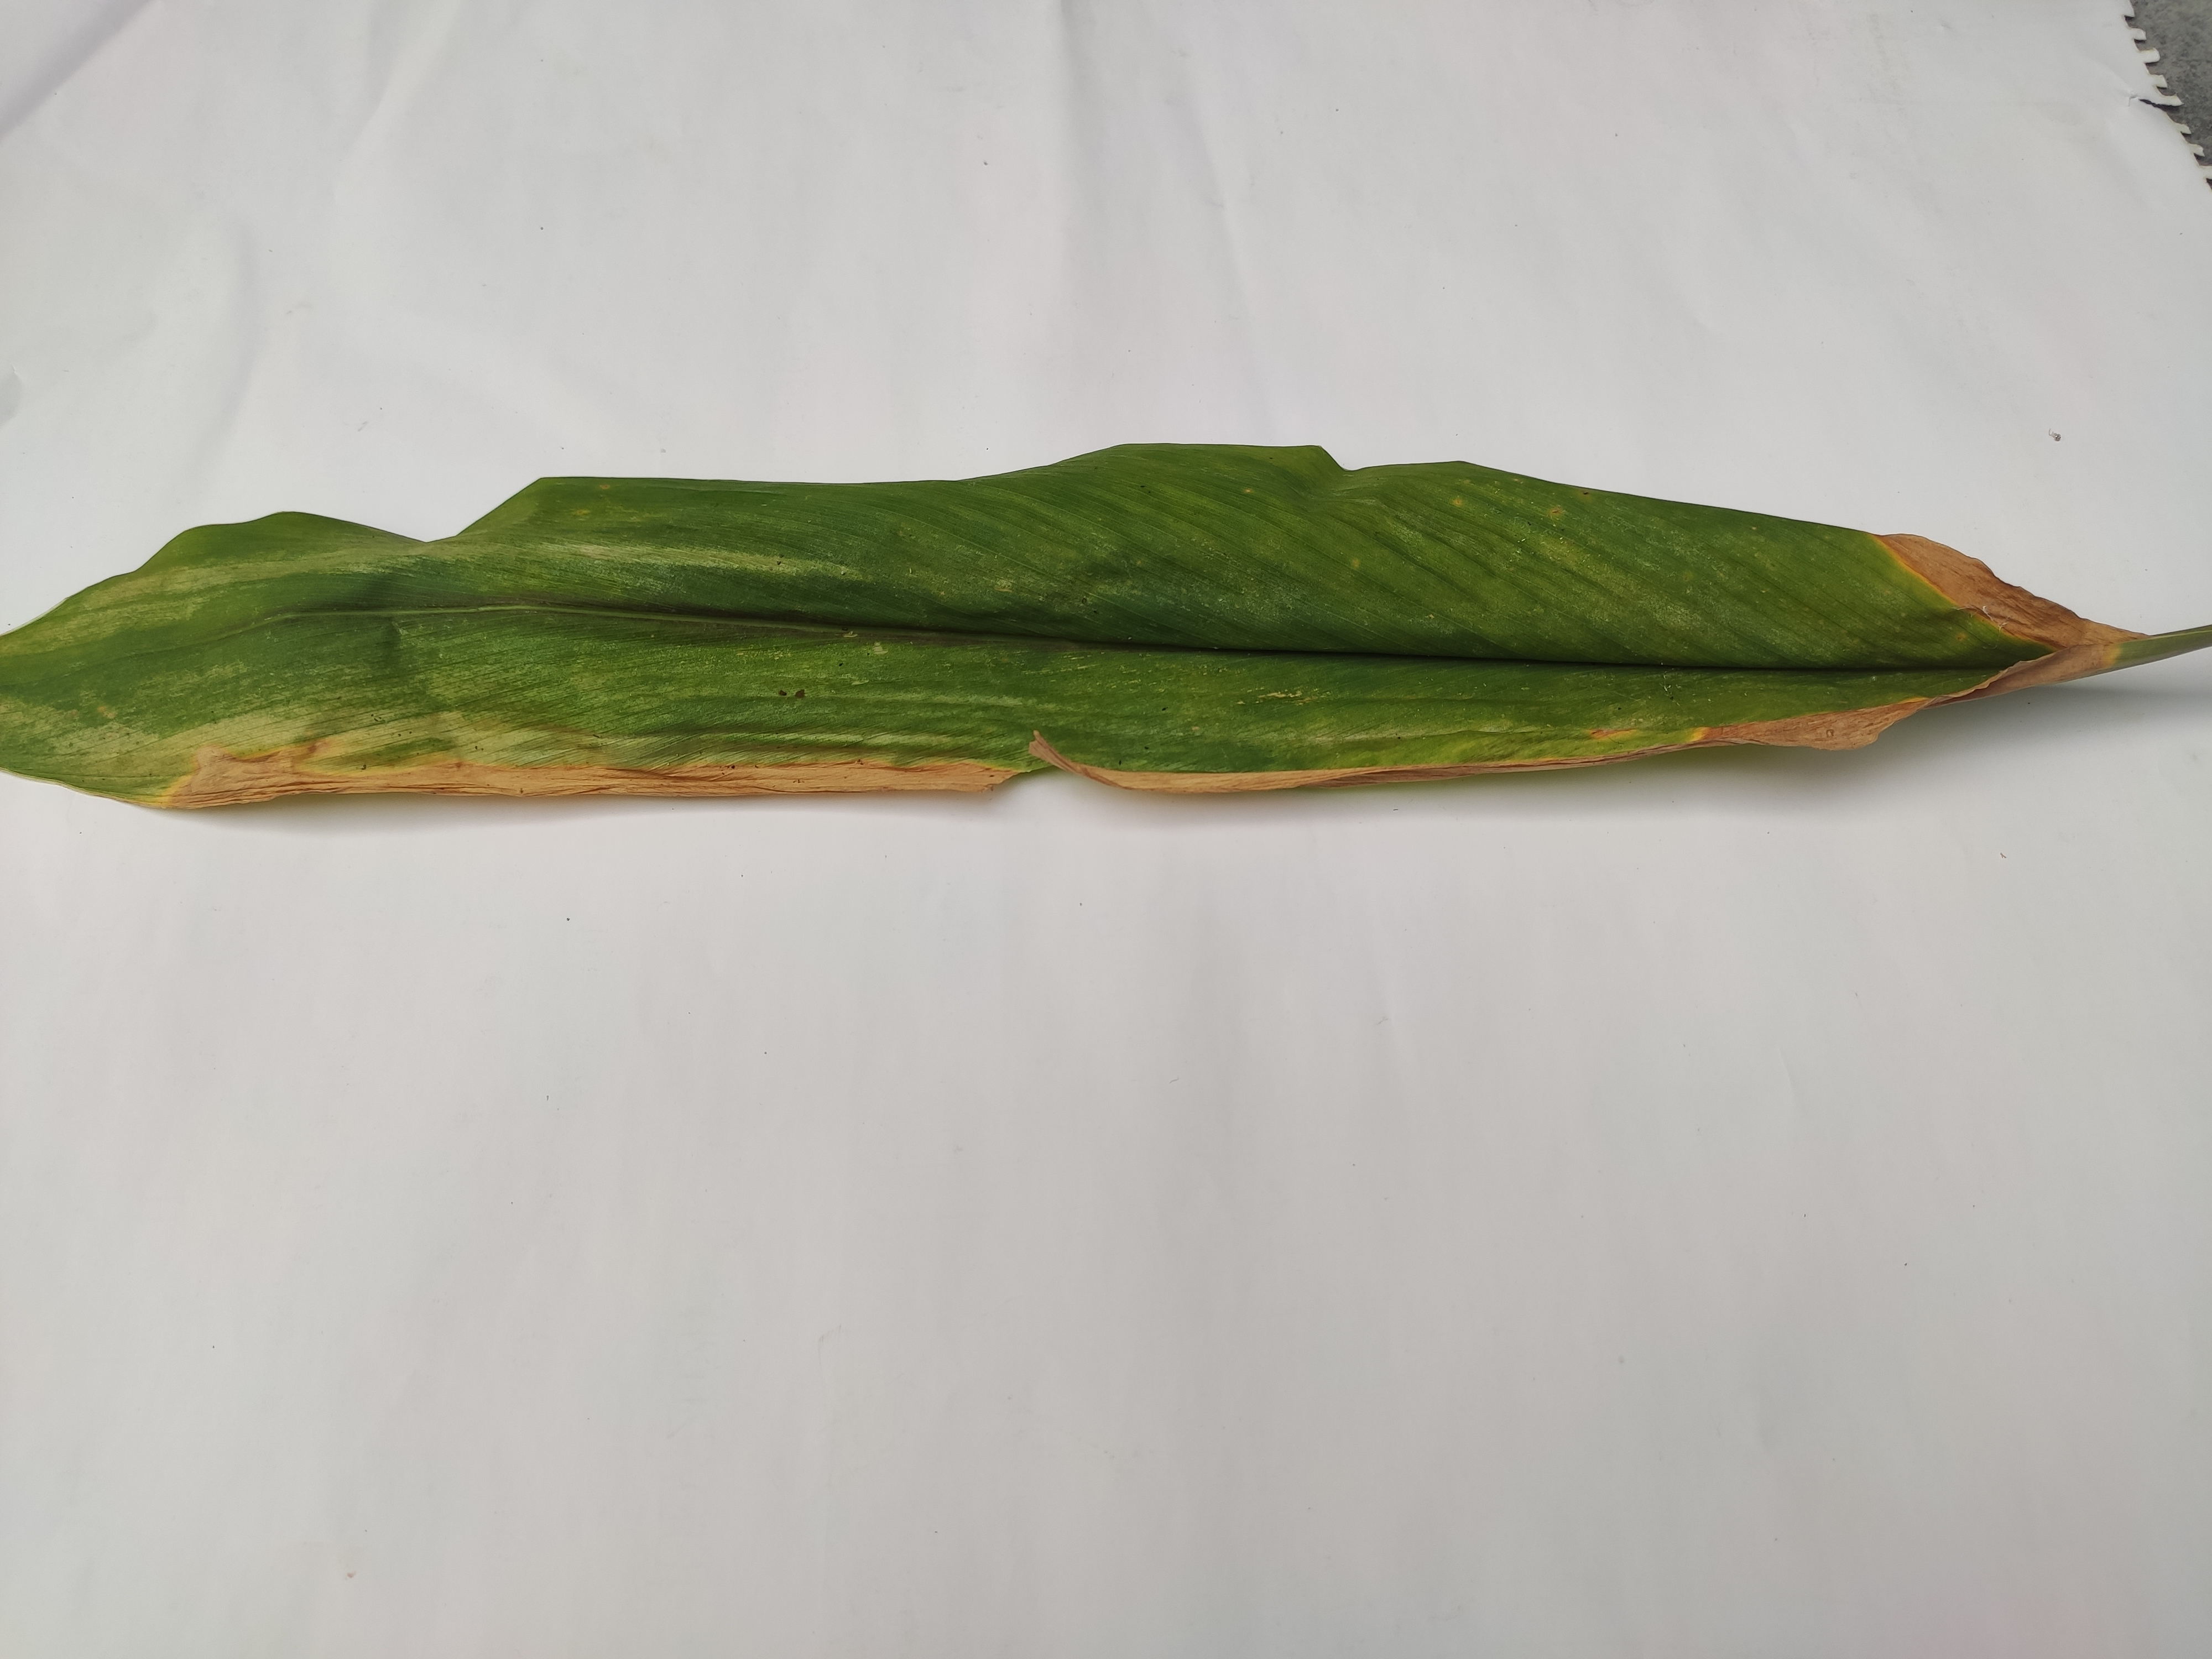
Label: Blotch